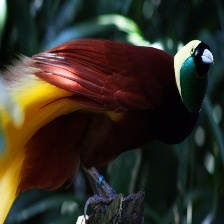
Species: BIRD OF PARADISE
Scientific name: STRELITZIA